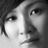
Emotion: neutral